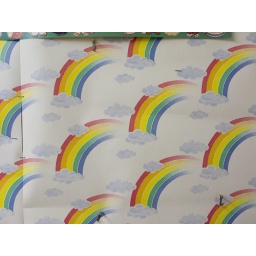
Bearly Used book store wallpaper, same that I had in my bedroom growing up